Grafton House

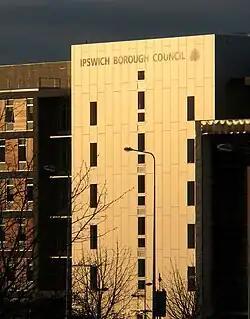
Ipswich Borough Council Headquarters, Ipswich, Grafton House from W End Road.

Grafton House (known as Ipswich Borough Council HQ) is the headquarters for Ipswich Borough Council and Smartest Energy. Located on Russell Road opposite Endeavour House, Grafton House is a 6-storey building and was designed by Consarc Consulting Architects and construction was completed in 2006 as part of the Ipswich Village Development. The building consists of mixed retail units at ground level including a coffee shop